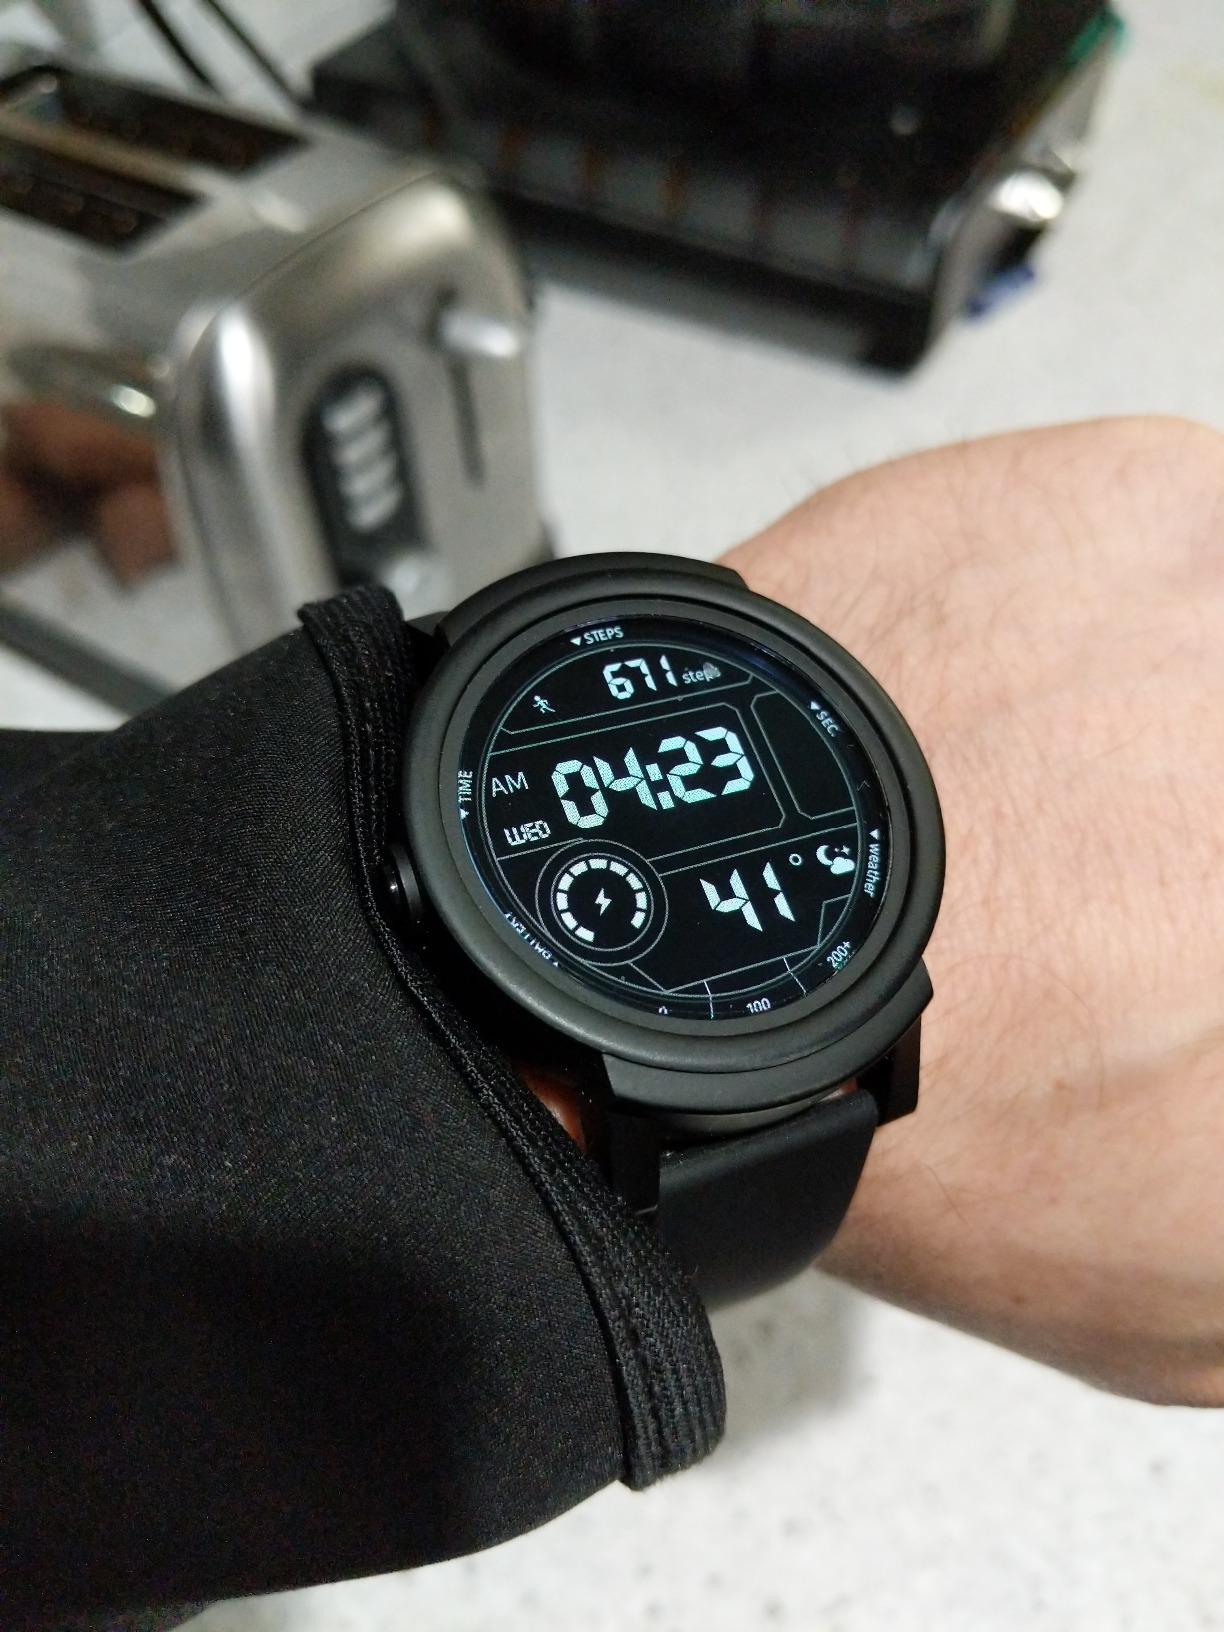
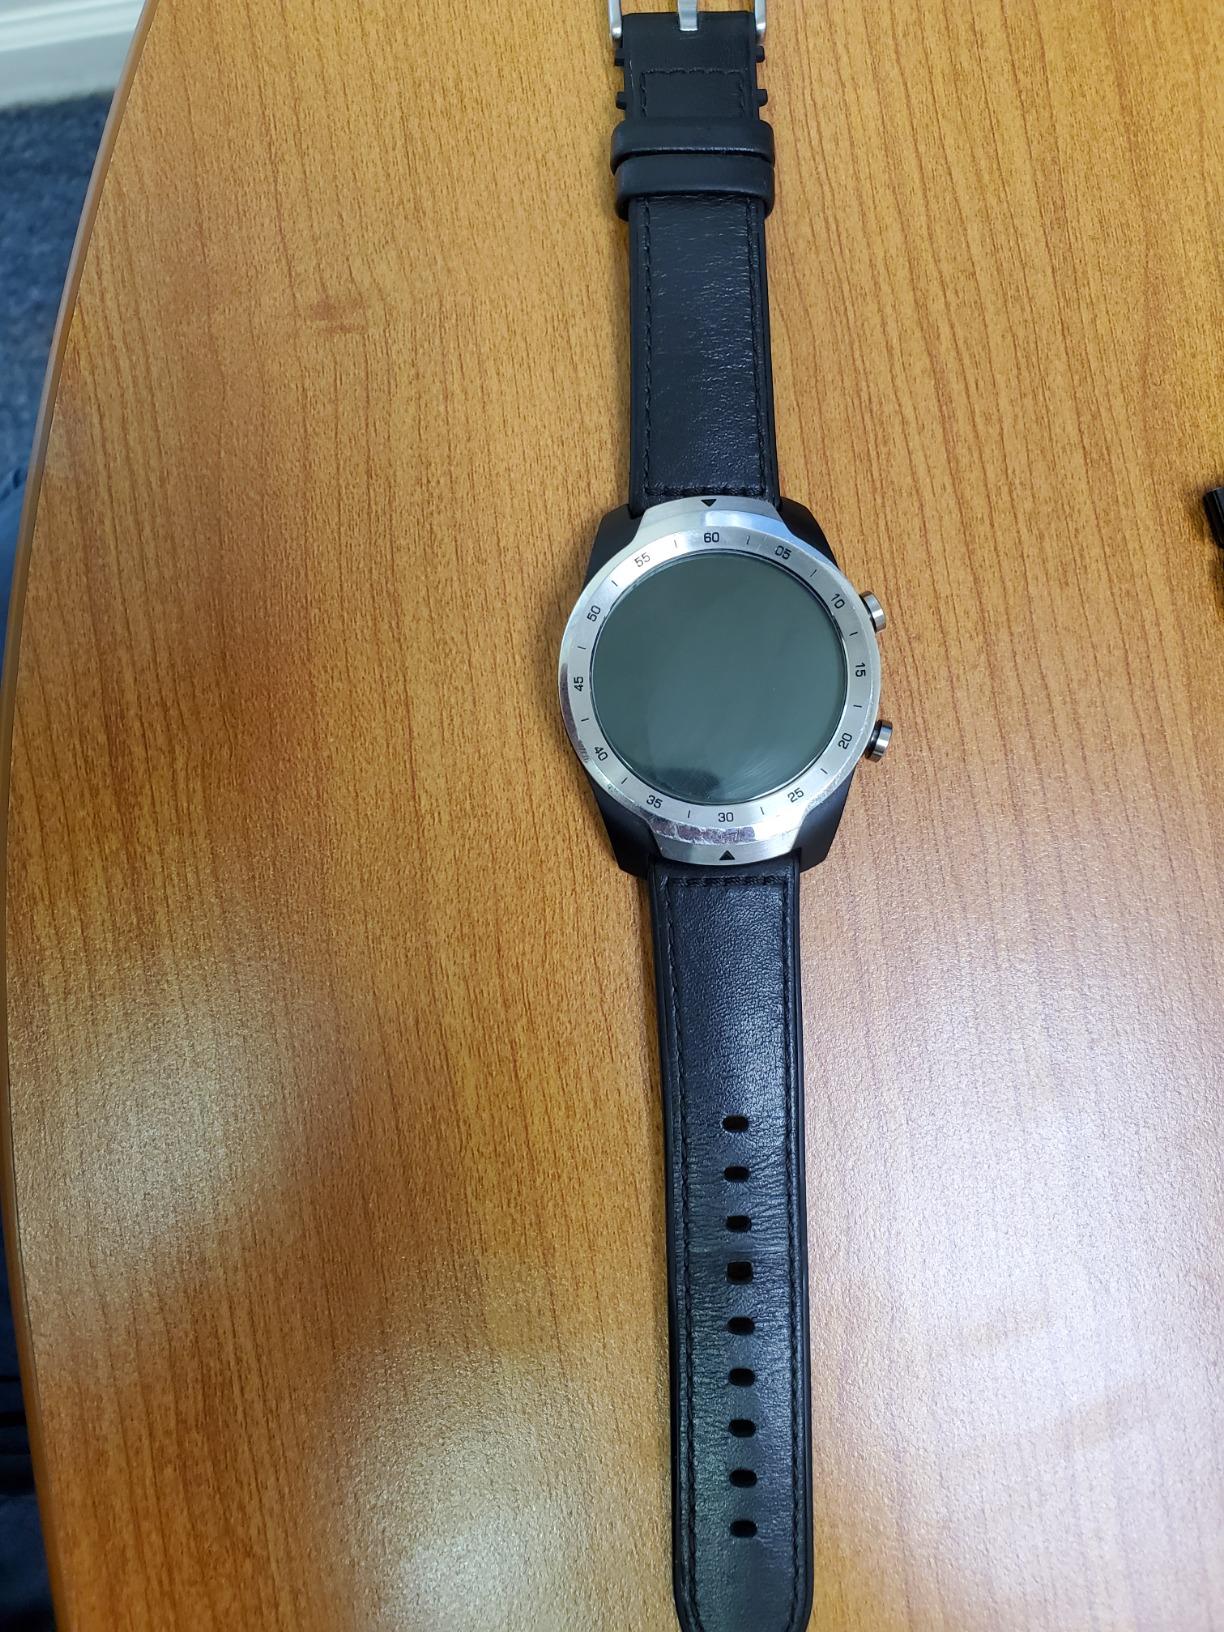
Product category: smartwatch
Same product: no